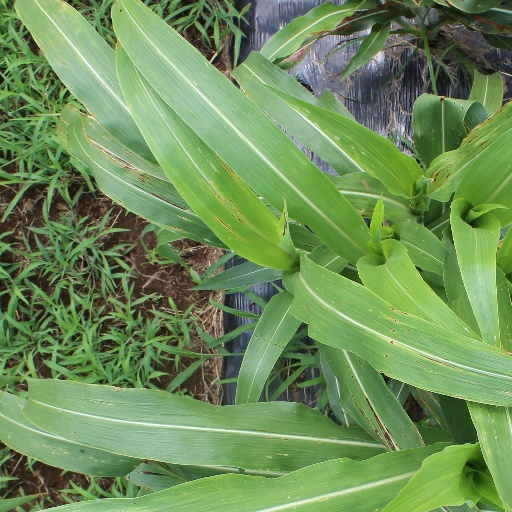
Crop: sorghum